Ulagalantha Perumal Temple, Kanchipuram

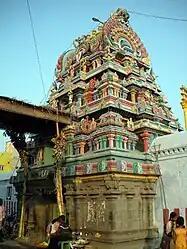
View of the gopuram

According to the historian Nagaswamy, based on the inscriptions and the location of the temple, it is the oldest temple in Kanchipuram. The earliest inscription is from 846 CE during the regime of Nandivarman III (846–869 CE). There is another account that the temple is developed further by Rajendra Chola I (1012–1044 CE). The temple has 15 inscriptions from various dynasties like Pallavas, Chola and Sambuvarayars. There is a Chola inscription dated 1110 CE during the reign of Kulothunga Chola I (1070–1120 CE) indicating his visit to the temple and his gift of land to the temple whose income was to be used for the maintenance of the temple. Another similar inscription indicates the donation of a village by the king on behest of his queen Kampamadeviyar. There are inscriptions from later Chola kings like Rajadhiraja Chola II (1166–1178 CE) and Rajaraja Chola III (1216-1256 CE) indicating various records of gifts to the temple. There are also inscriptions from minor chieftains like Vijaya Gandagopala indicating gifts to the temple.